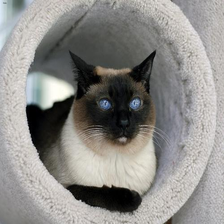
Species: cat
Breed: Siamese